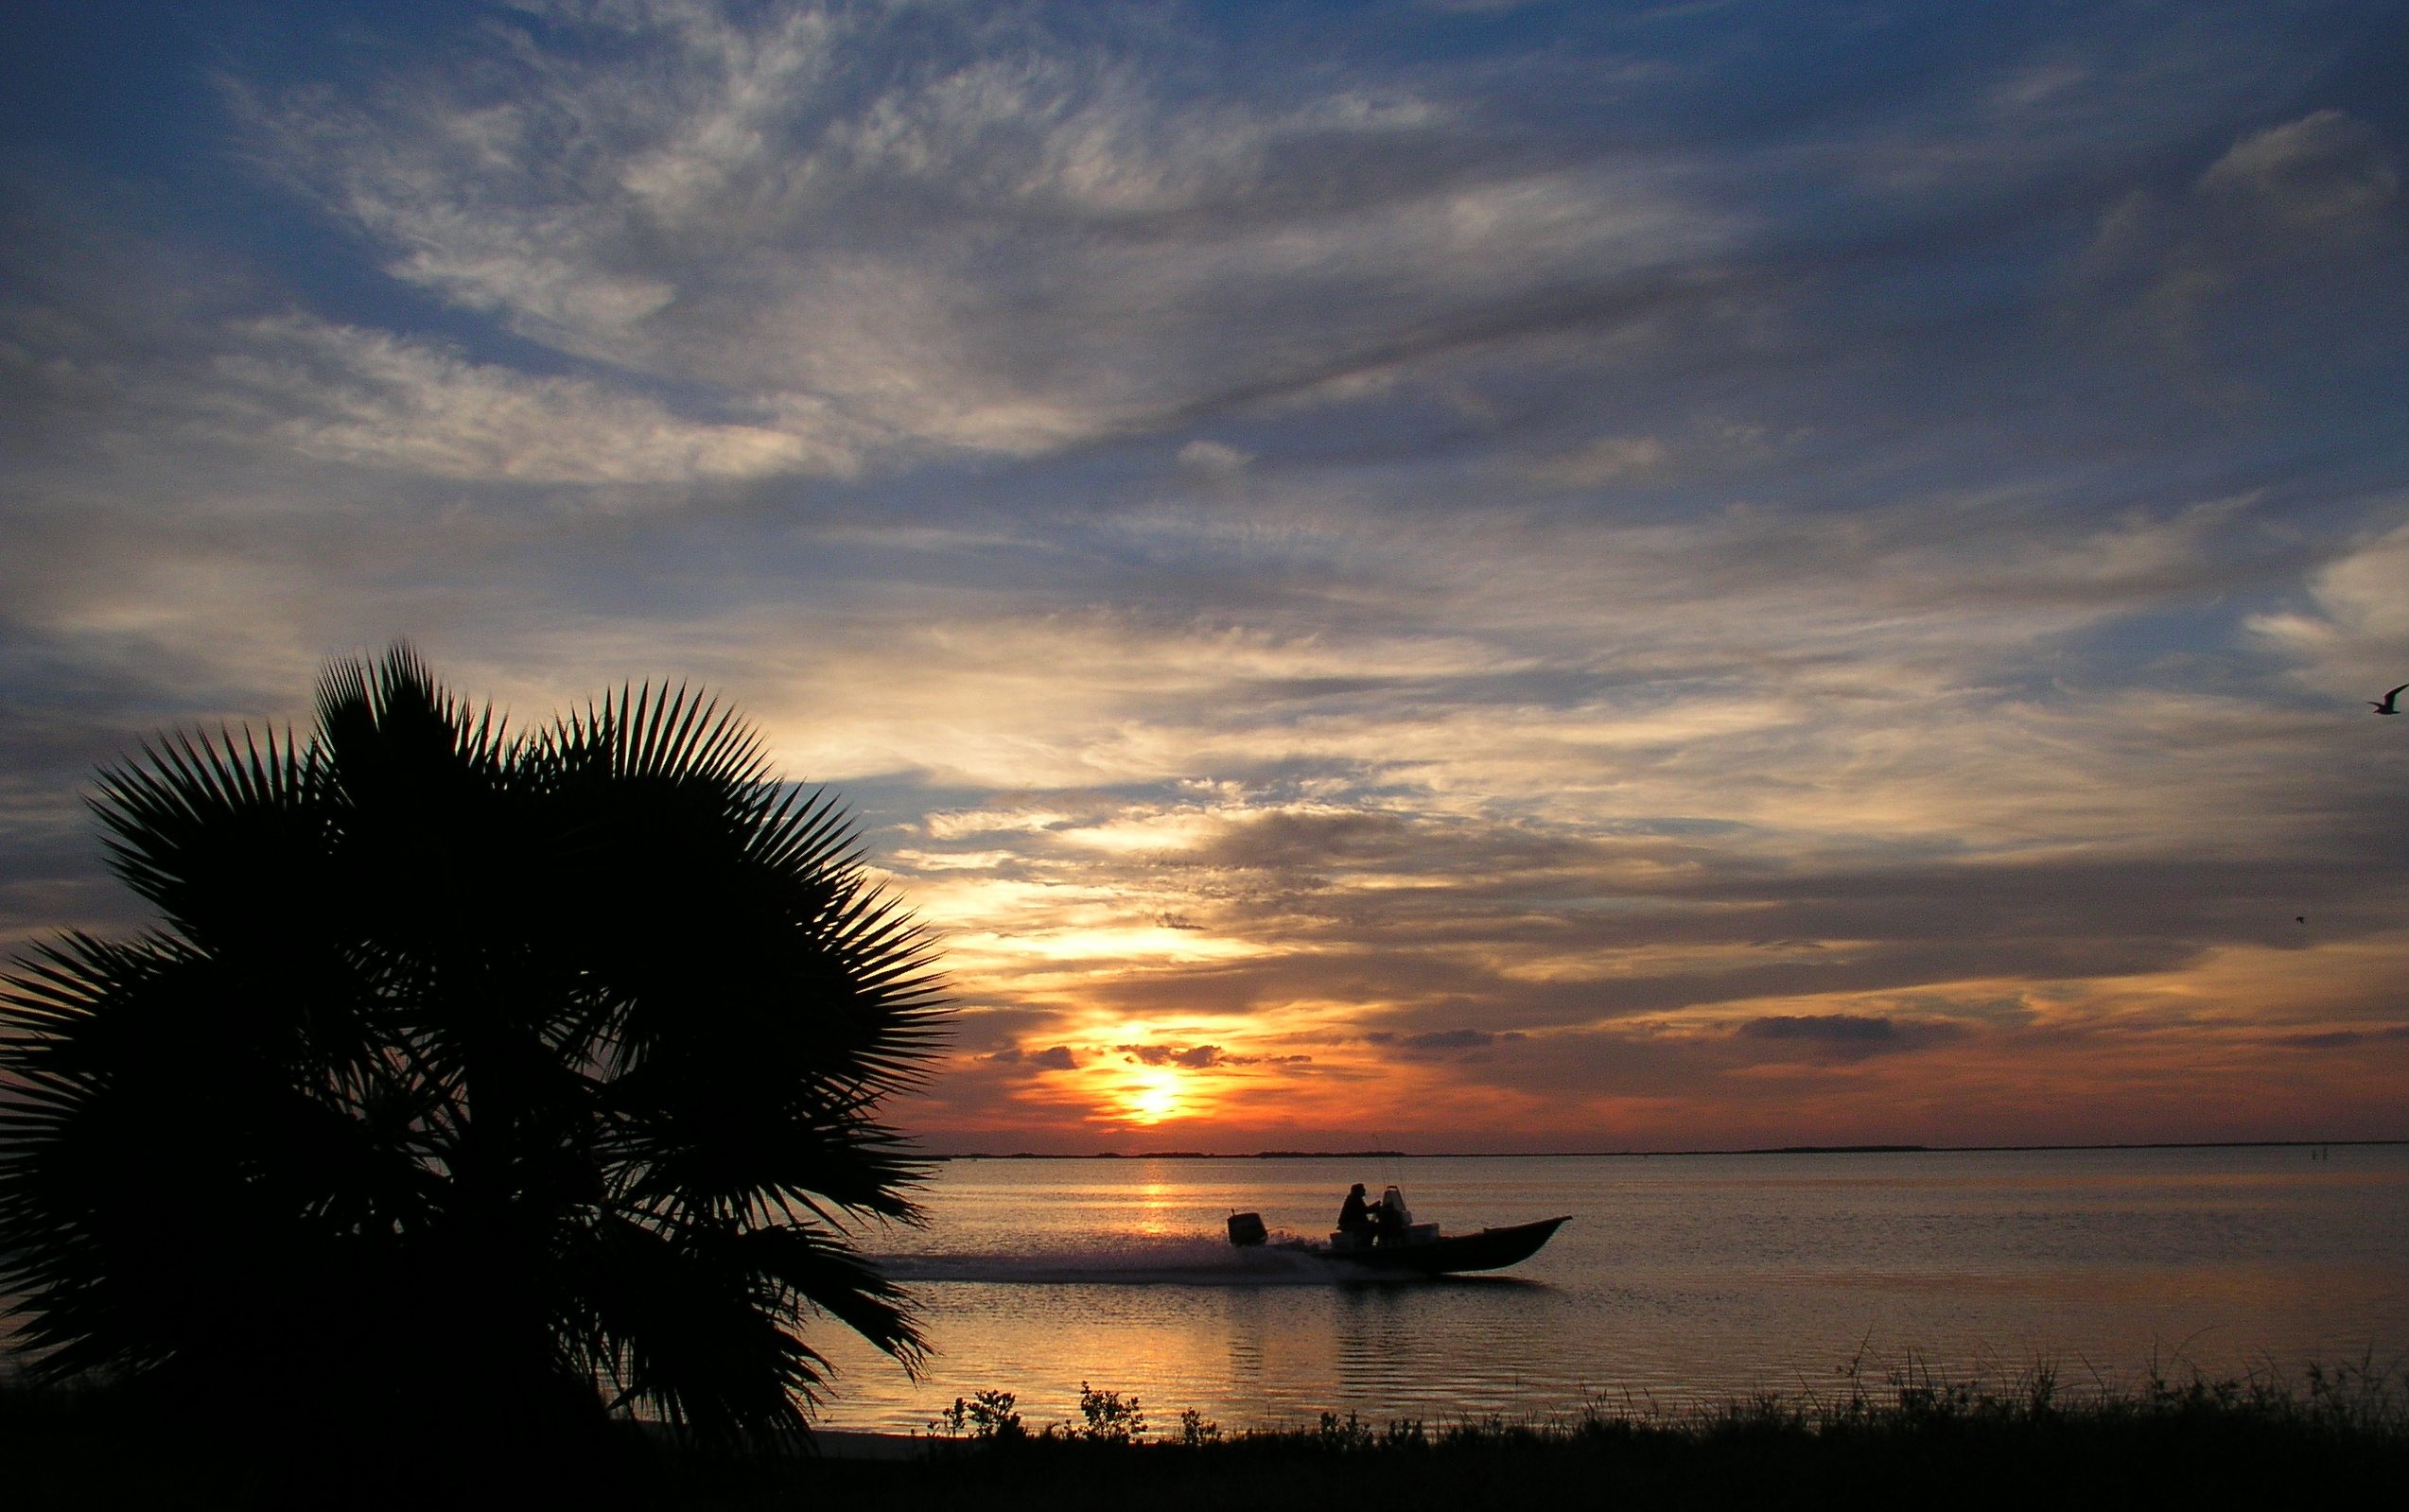
sea, ocean, horizon, cloud, sky, sun, sunrise, sunset, boat, sunlight, morning, dawn, dusk, evening, reflection, fishing, afterglow